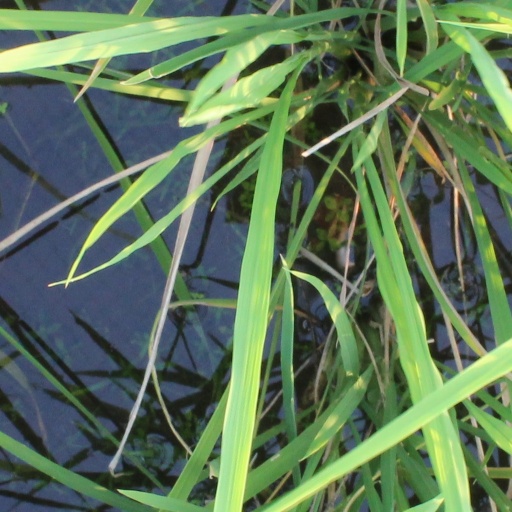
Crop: rice